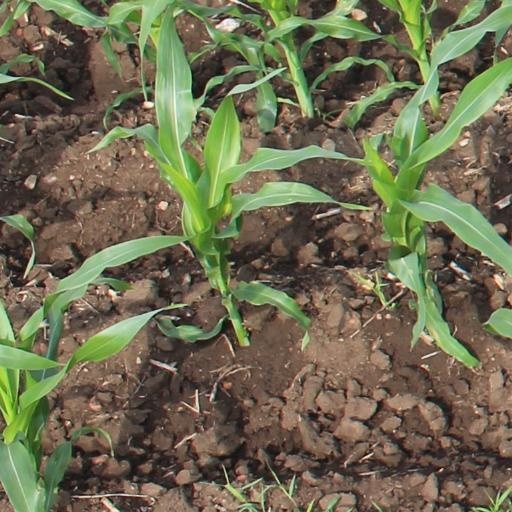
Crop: maize; corn